Northeastern coastal forests

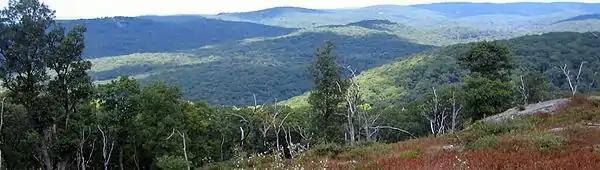
Harriman State Park in New York.

These occur in formerly cleared land, such as old farms, that have been abandoned. Eastern red cedar ("Juniperus virginiana") are some of the first trees to occupy these lands.